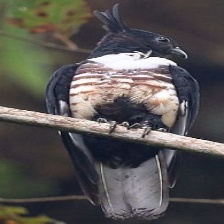
Species: BLACK BAZA
Scientific name: AVICEDA LEUPHOTES